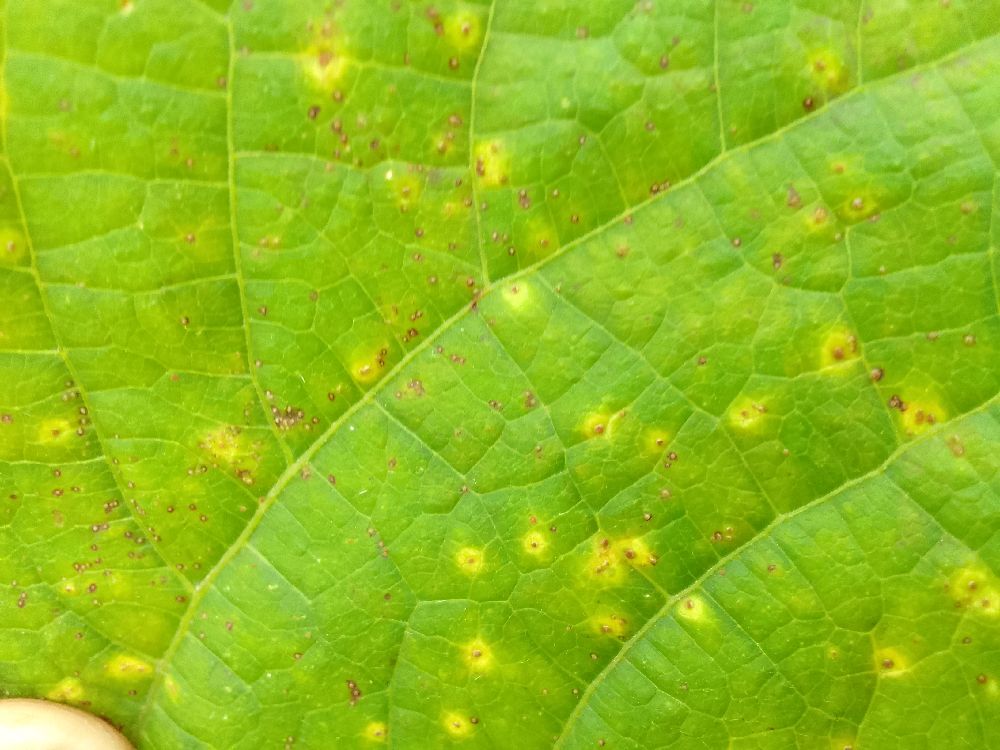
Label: anthracnose